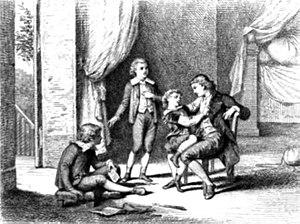
Le précepteur est une personne chargée de l’éducation et de l’instruction d’un enfant issu d’une famille noble ou aisée qui reste dans sa famille et ne fréquente aucun établissement d’enseignement public ou privé. Sous l'Ancien Régime, les précepteurs royaux sont souvent des hommes d'Église, au moins tonsurés, ayant réputation d'humanistes. À notre époque cela concerne aussi la personne qui instruit son enfant à domicile.